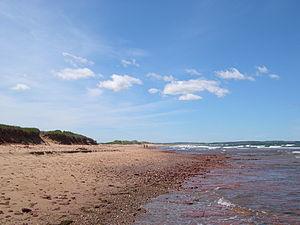
Cavendish, est un village de la côte nord de l'Île-du-Prince-Édouard dans le canton du Lot 23, comté de Queens, Île-du-Prince-Édouard, Canada. S'y trouve la maison du roman de Lucy Maud Montgomery : Anne... la maison aux pignons verts.